New York State Route 427

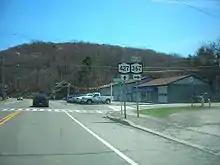
Eastbound on NY 427 at NY 367 in Wellsburg

Outside of Wellsburg, NY 427 becomes Wilawana Road and heads eastward, and parallels the Chemung River and the Norfolk Southern Railway-owned Southern Tier Line through the town of Chemung toward the Pennsylvania state line. Less than from the Pennsylvania border, NY 427 departs Wilawana Road and turns northeast onto Wyncoop Creek Road. Wilawana Road from here to the border is unsigned NY 961B. NY 427 crosses the Chemung River before coming to an end at an interchange with NY 17 later. Although NY 427 comes to an end at this interchange, the road continues onward through the interchange as NY 961A; NY 961A is an unsigned reference route.